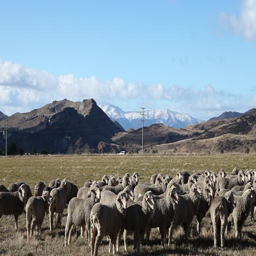
grazing flock of animal in a farmland